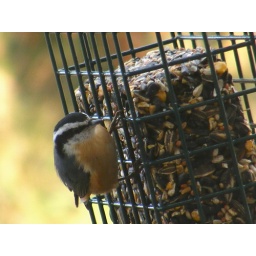
This cute little red breasted nuthatch was in my yard eating from a feeder.